Kronprinsessegade 18

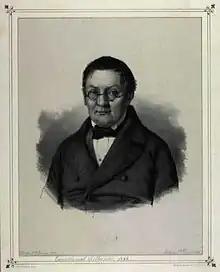
Moses Delbanco.

The lawyer Moses DelBanco (1784–1848) resided on the first floor at the 1840 census. He lived there with his Beata Delbanco (née Kalkar, 1785–1758), their three children (aged 20 to 25), his sister-in-law Fredericke Lakkar (1798–1852) and two maids. Alexandre Philippe de Jonquieres, a bookkeeper in Frederick de Coninck's trading firm, resided on the second floor with his widowed sister-in law Anne Hedwig de Høyer, her sons Jean Francois de Jonquières (1815–1890), Henry Alexandre Antoine de Jonquieres (1816–1879) and Godefroy Chretien de Jonquieres (1818–1883) and sister Christiane Sophie Høyer, a female cook and a maid. Frederik Henrik August Clausevitz, a government official ("Geh. Legationsraad") and "Notarius Publicus", resided on the third floor with his wife Ida Hedevig Christine Clausevitz, their three-year-old daughter, one male servant, two maids and the lodger Peter Henrich Hammeleff (student at the Military High School). Abraham Magnus resided on the ground floor at the 1840 census. He lived there with his wife Rebekka Magnus, three yunmarried daughters (aged 21 to 27), a 41-year-old relative, a "husjomfru" and a maid. Johan Andersen, a barkeeper, resided in the basement with his wife Lovise Caroline Andersen, their five children (aged one to 15) and one maid.